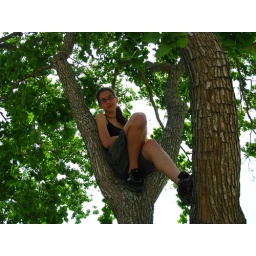
monkey girl in repose